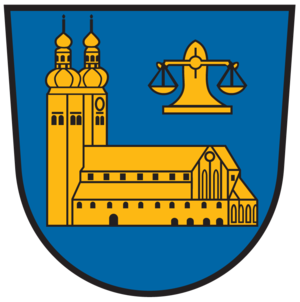
Gurk est une commune autrichienne du district de Sankt Veit an der Glan en Carinthie.